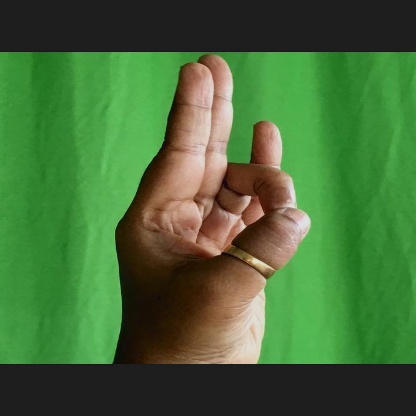
Mudra: Mayura